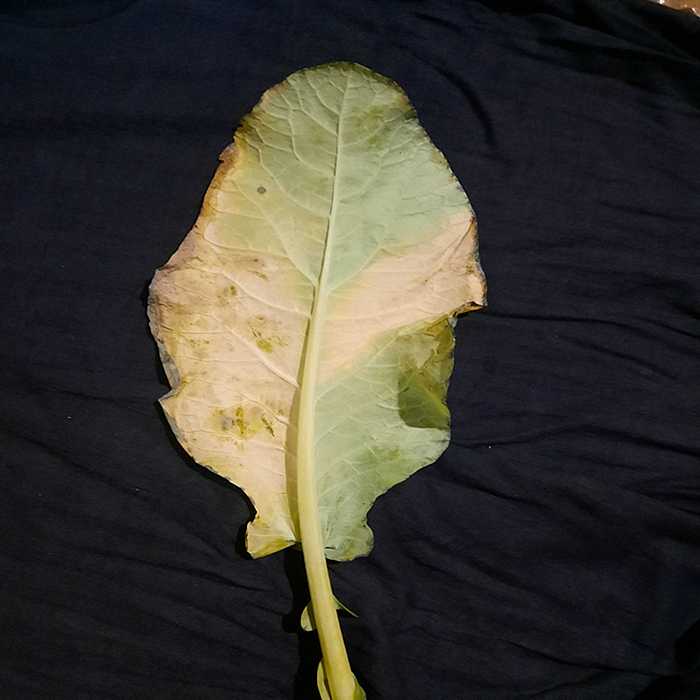
Plant: Cauliflower
Label: Black Rot